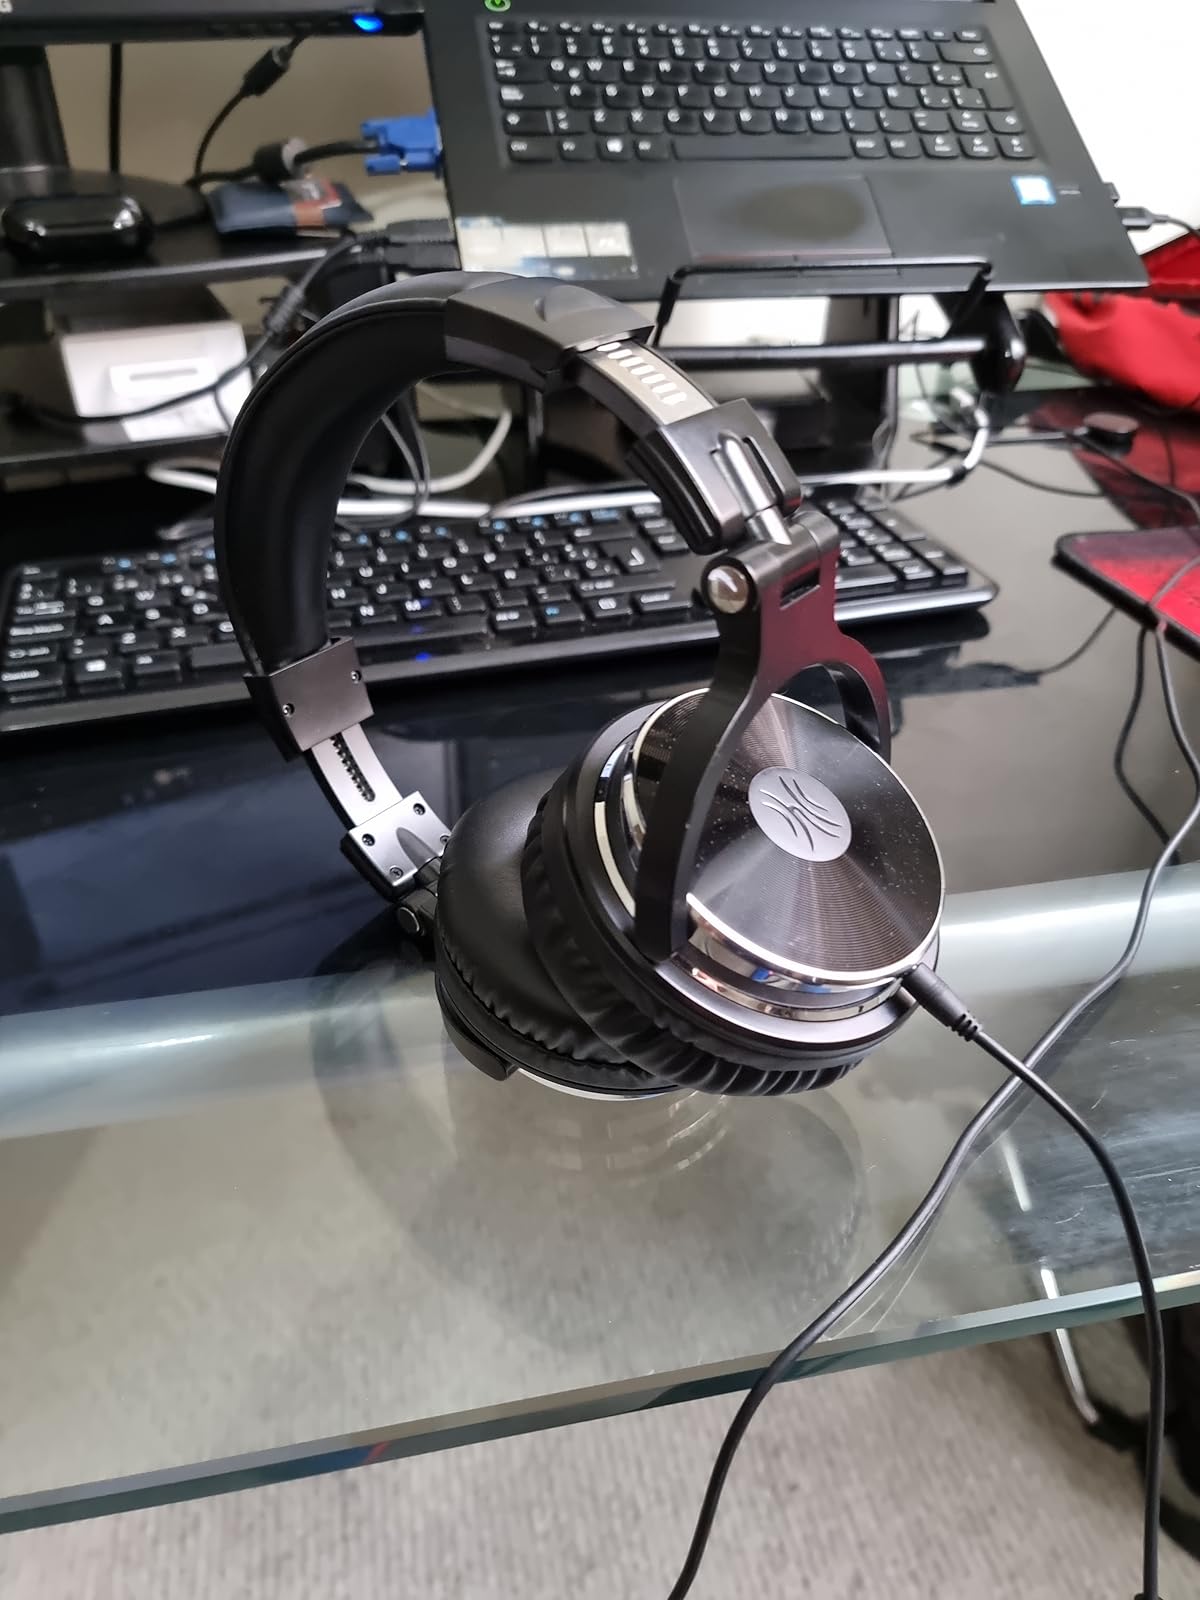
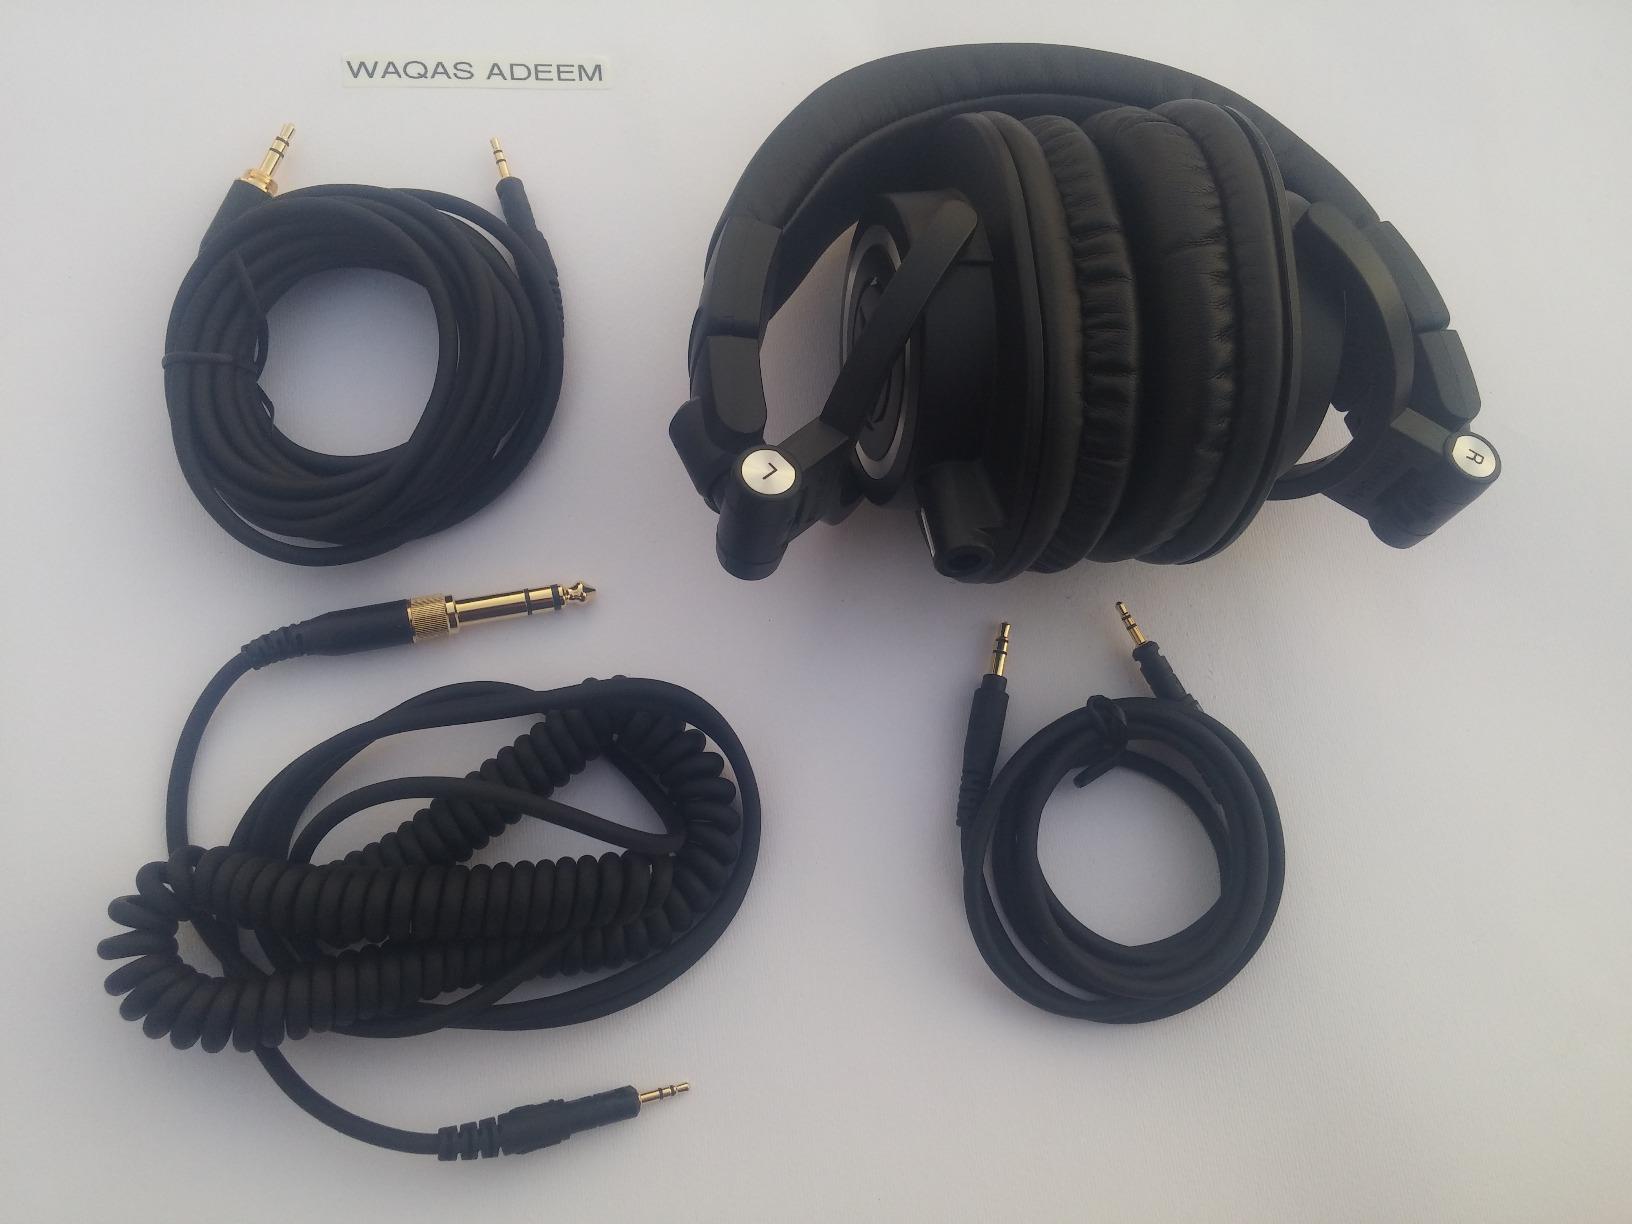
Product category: headphones
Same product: no